Oaxaca en la historia y en el mito

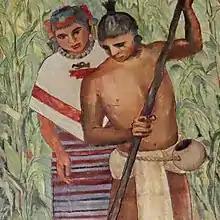
Gourd around the waist

The thatched or palapa roof building is what has been used throughout the history of the area and is still occasionally used today. Note the red pods against the thatch. Red or green, they are produced by "guaje" trees and contain edible seeds that some Oaxacans consider to be a delicacy. And the name Oaxaca is derived from the word "guaje".